Giovanni Maria Gabrielli

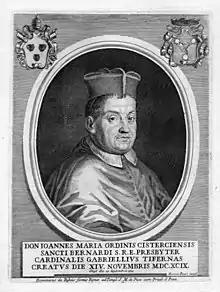
A picture of Giovanni Maria Gabrielli

Giovanni Maria Gabrielli (10 January 1654 – 17 September 1711) was a cardinal in the Italian Catholic Church.